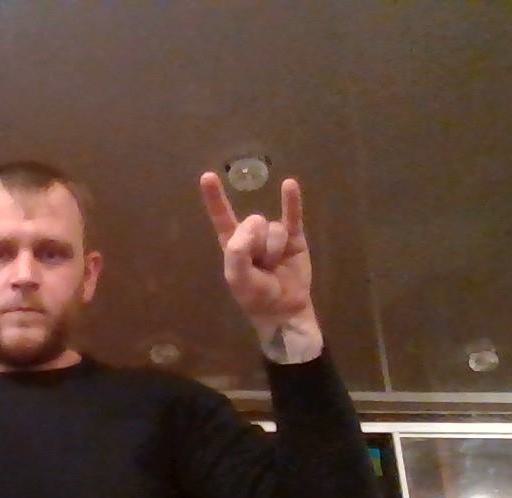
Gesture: rock